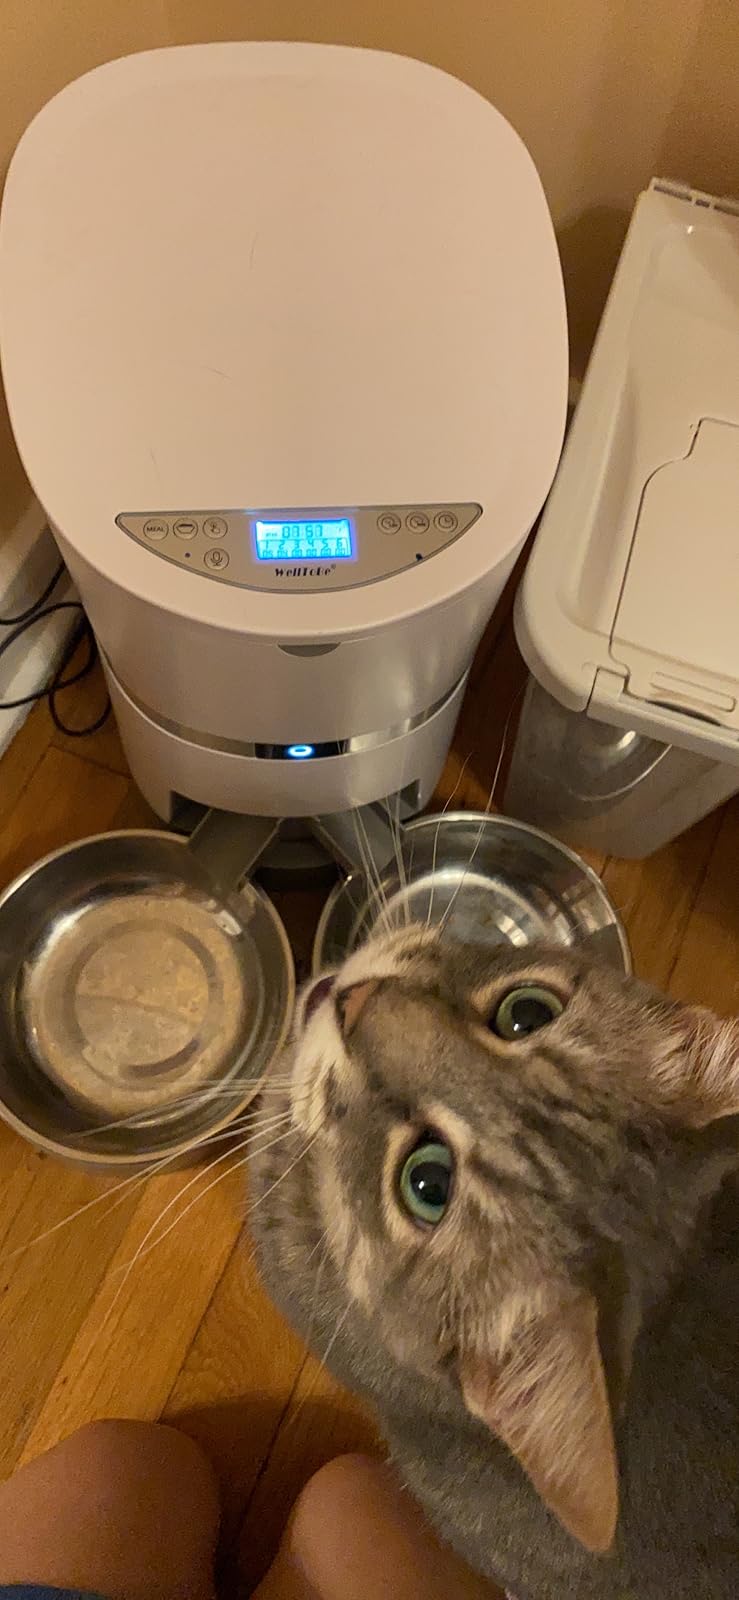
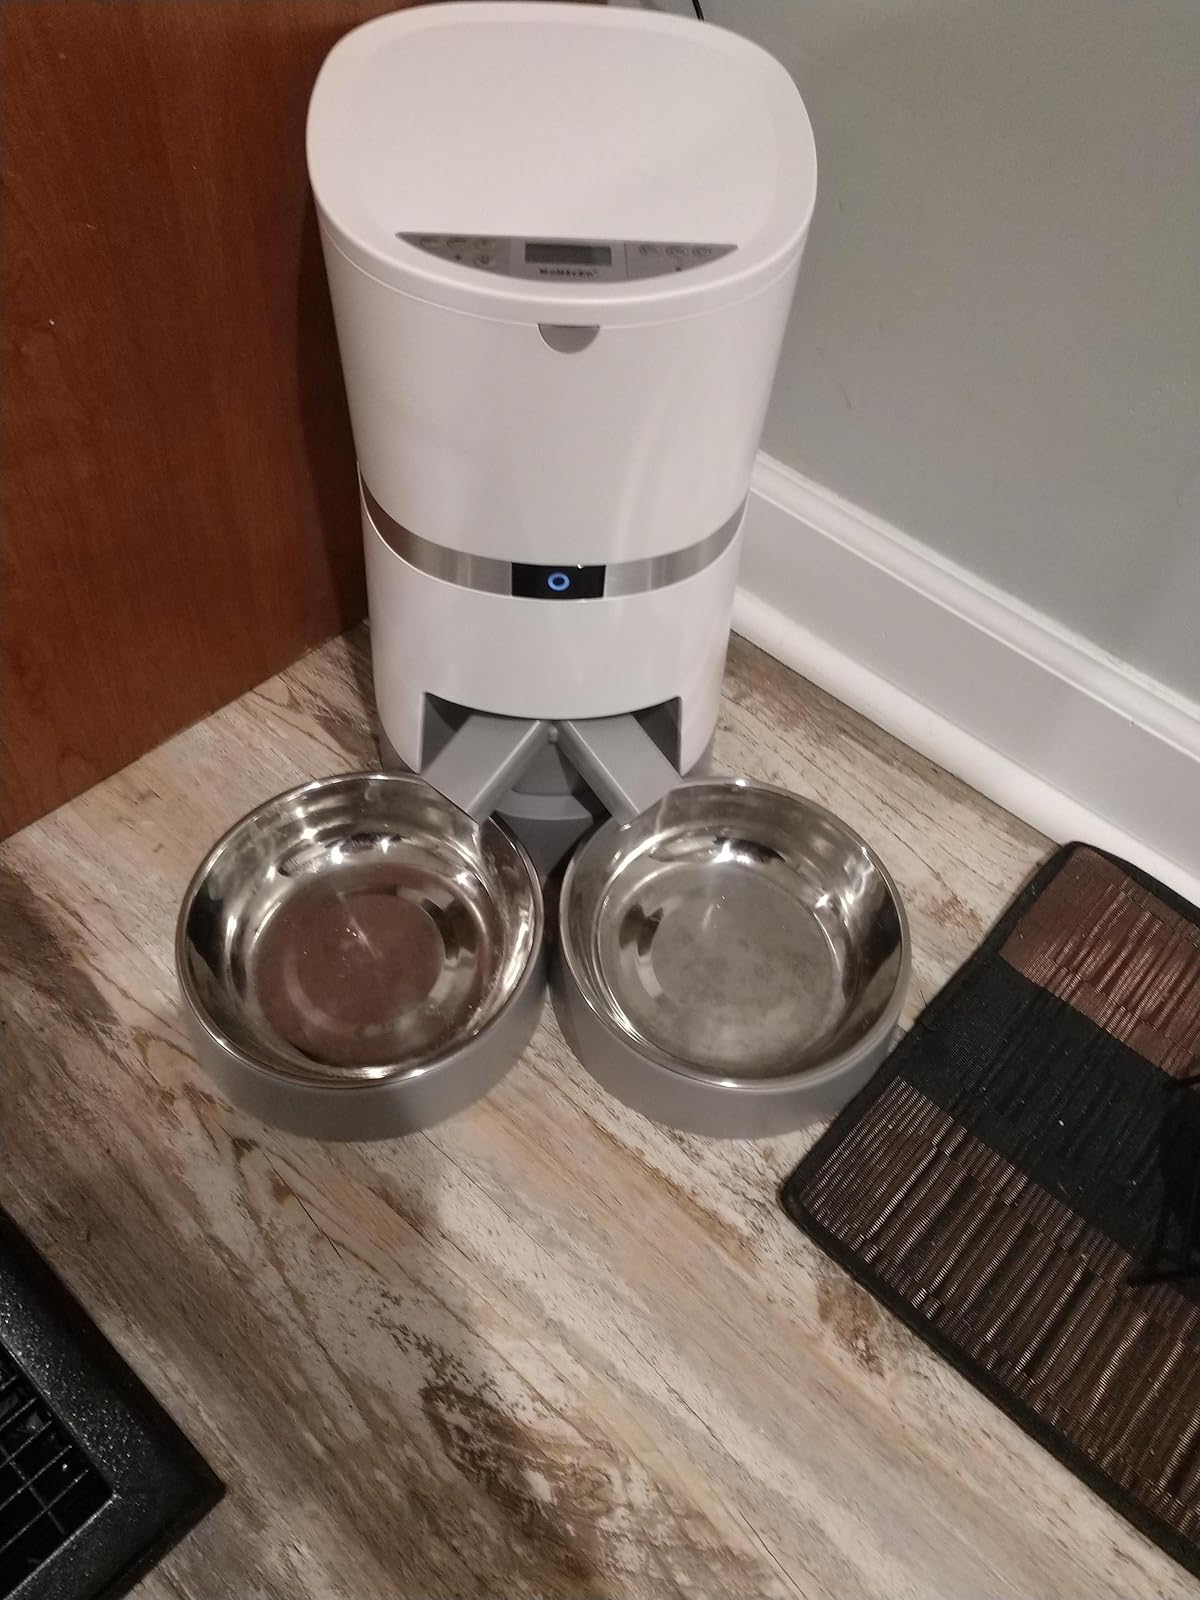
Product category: items_feeder
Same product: yes